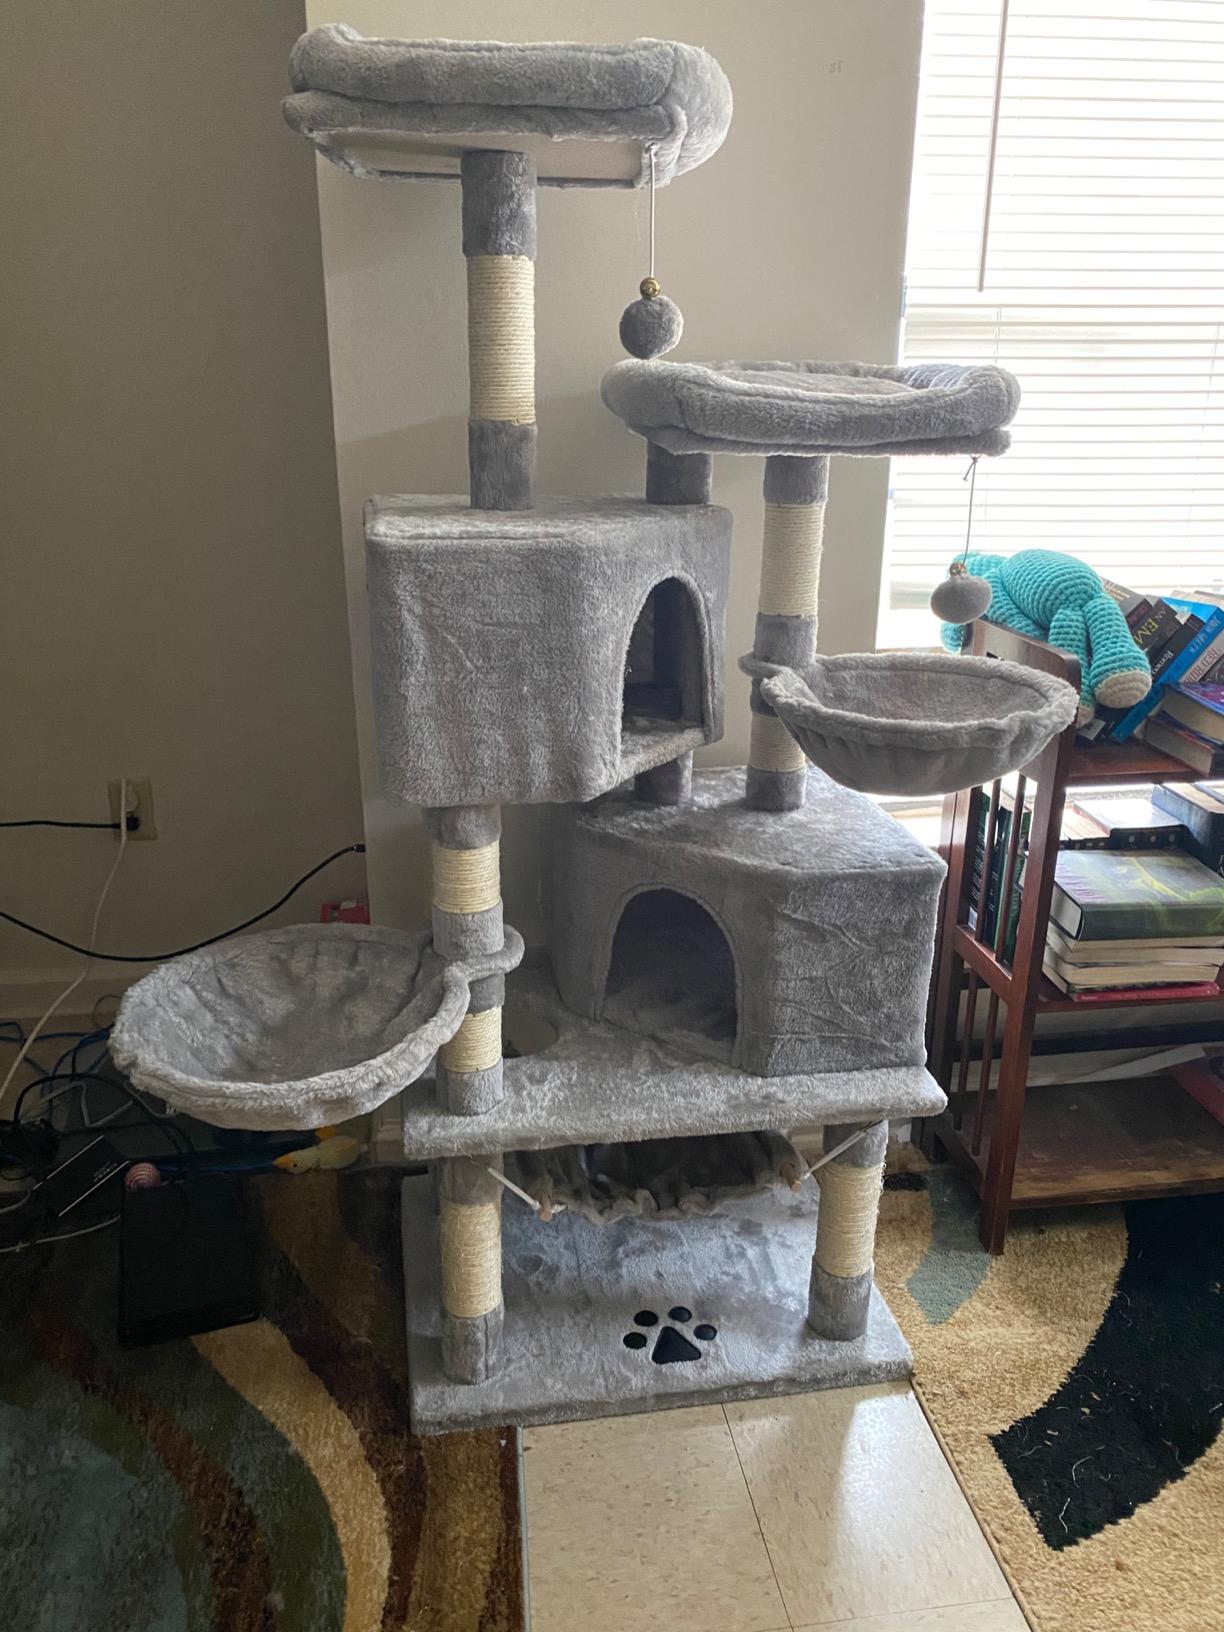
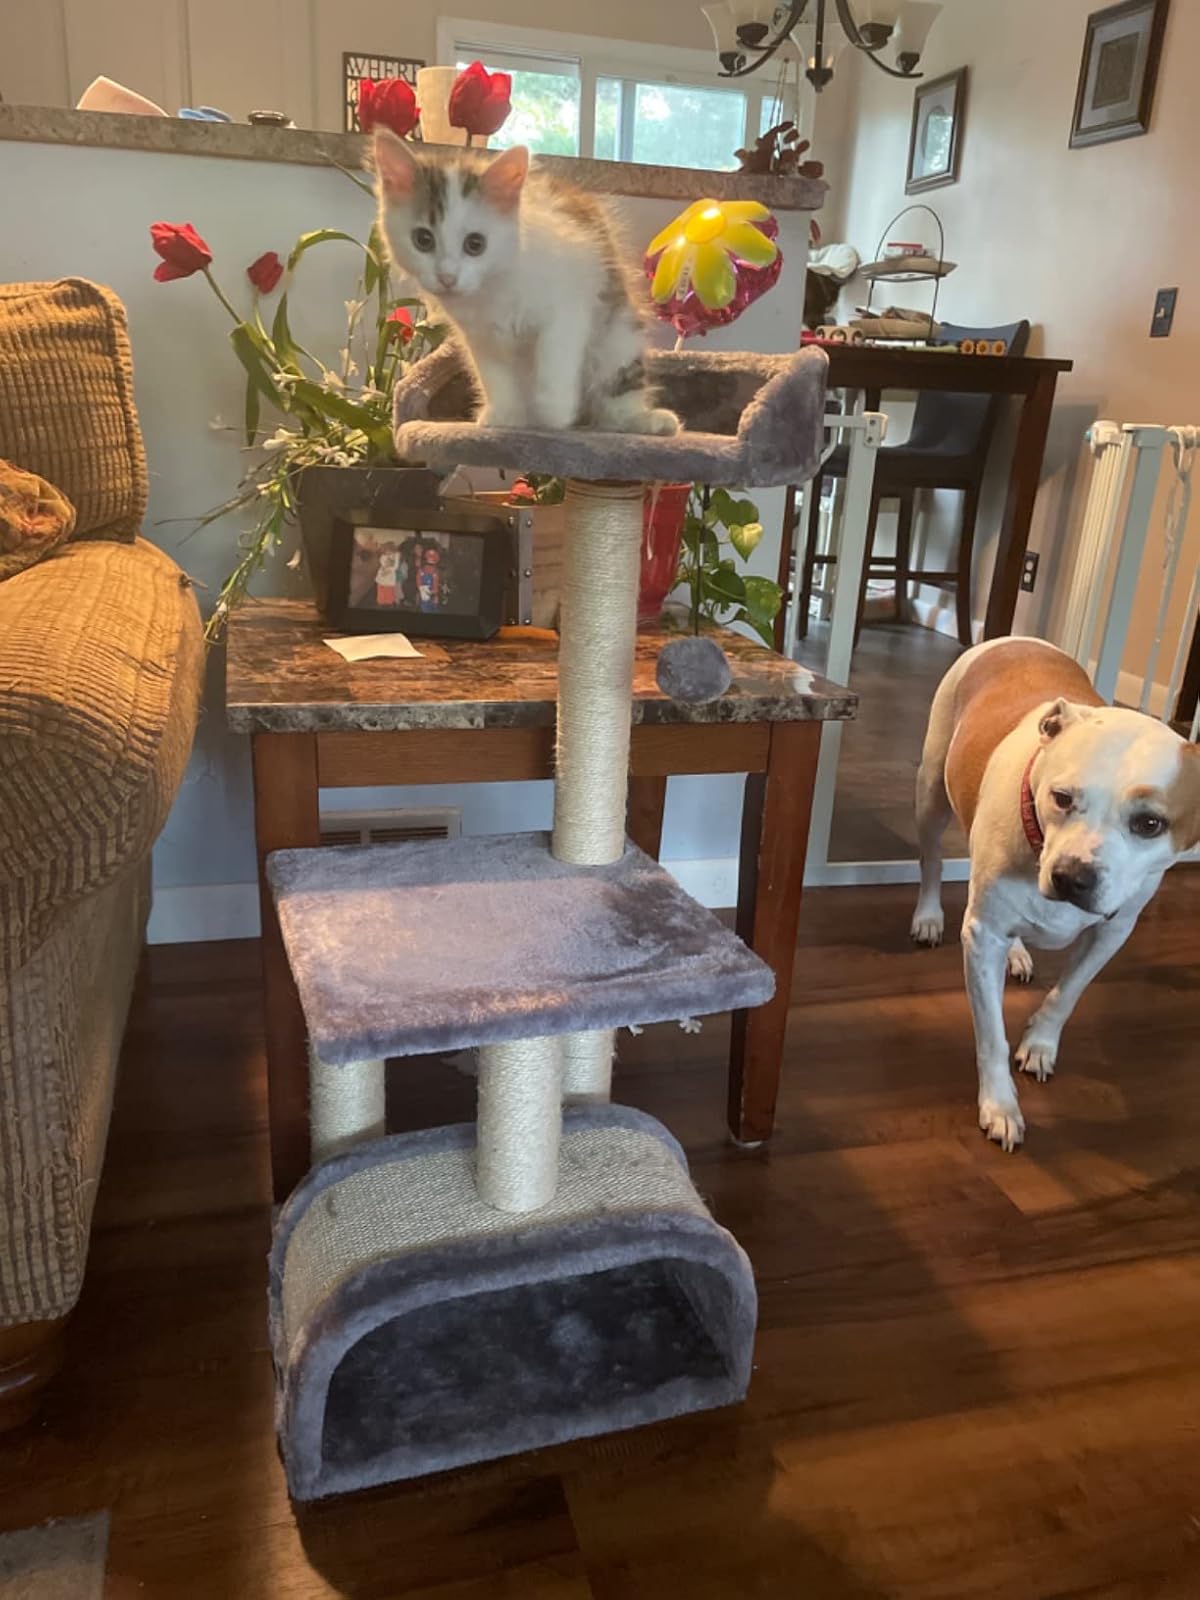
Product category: items_cat tree
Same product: no